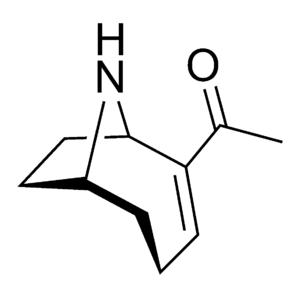
Algegift / Toksinernes kemi
Den kemiske struktur af anatoxin-a
Algegifte eller algetoxiner er giftstoffer som visse alger danner. De dannes af blågrønalger, furealger og visse andre mikroalger, der kan være en sundhedsrisiko for mennesker og dyr, både gennem fødekæden, ved opblomstring af algevækst i badevandet og gennem overfladevand, der bliver brugt som drikkevand. Igennem fødekæden kan de toksin-producerende alger forgifte muslinger og være årsag til skaldyrsforgiftning.